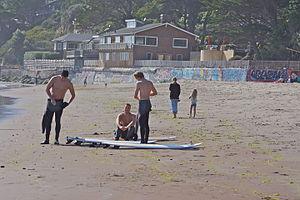
Californie (Bolinas), États-Unis: Surfeurs à la plage à marée basse